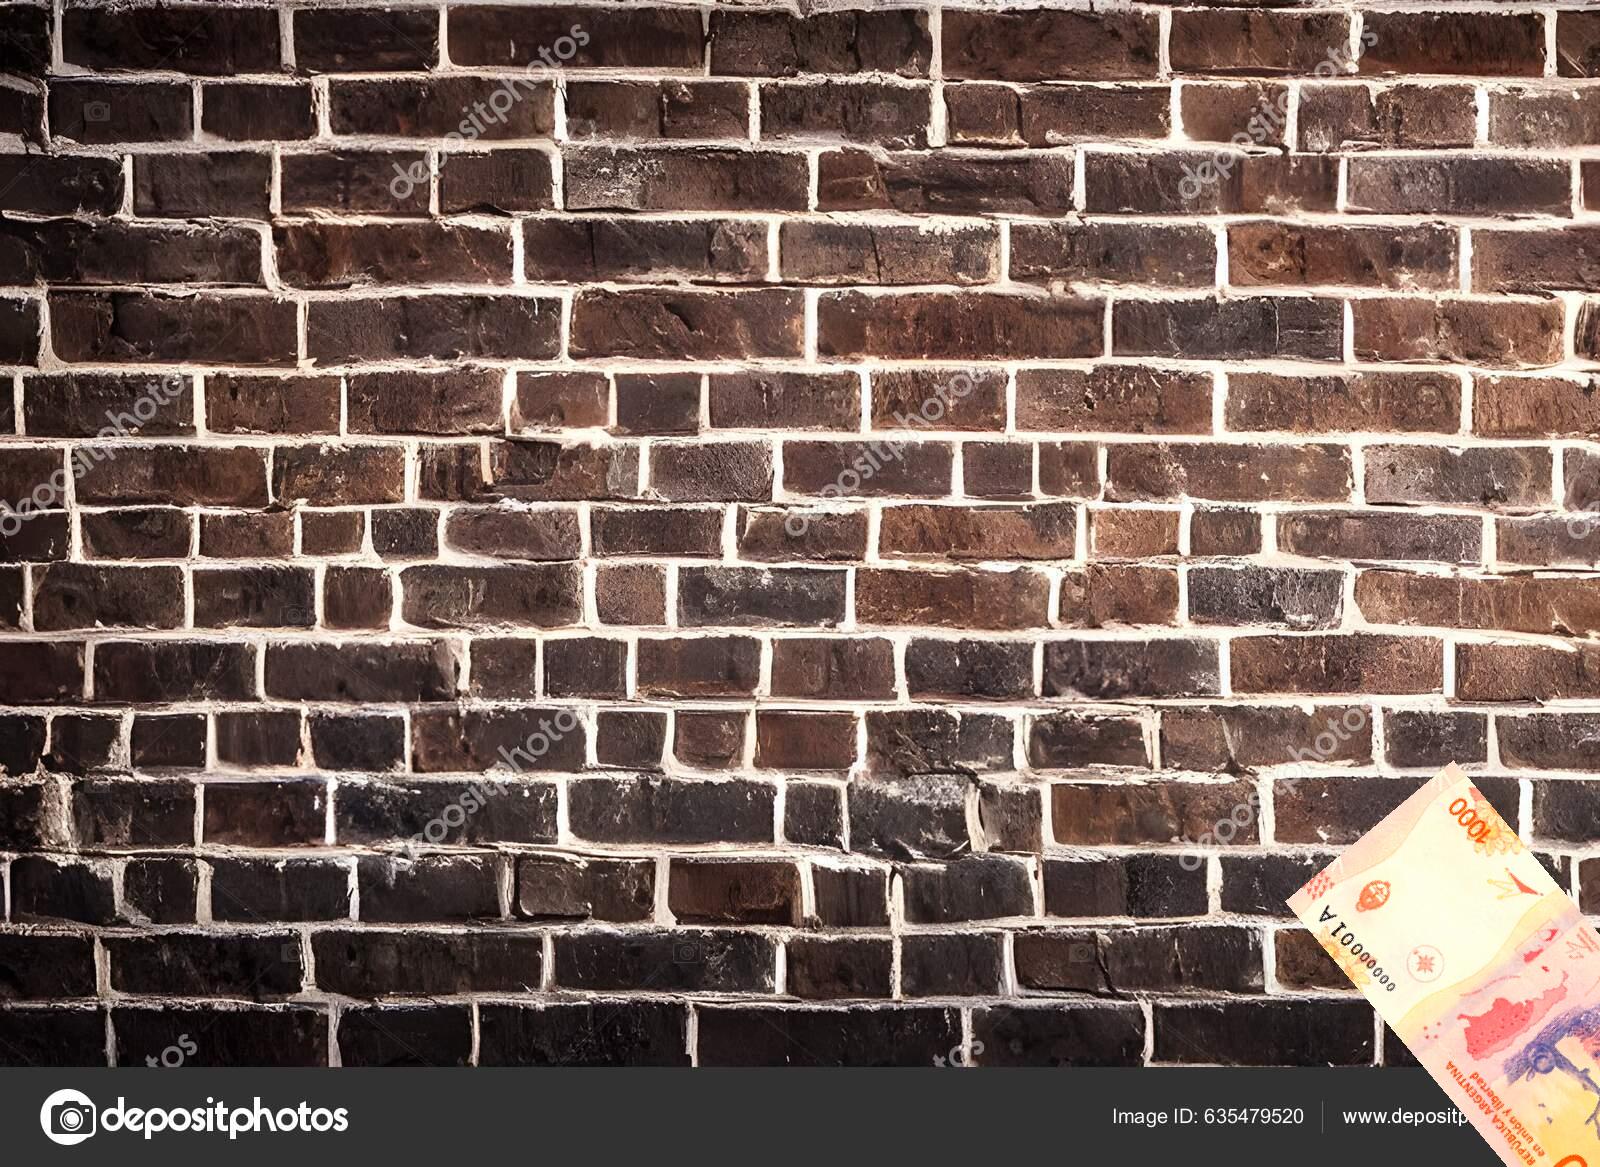
Denominación: 1000